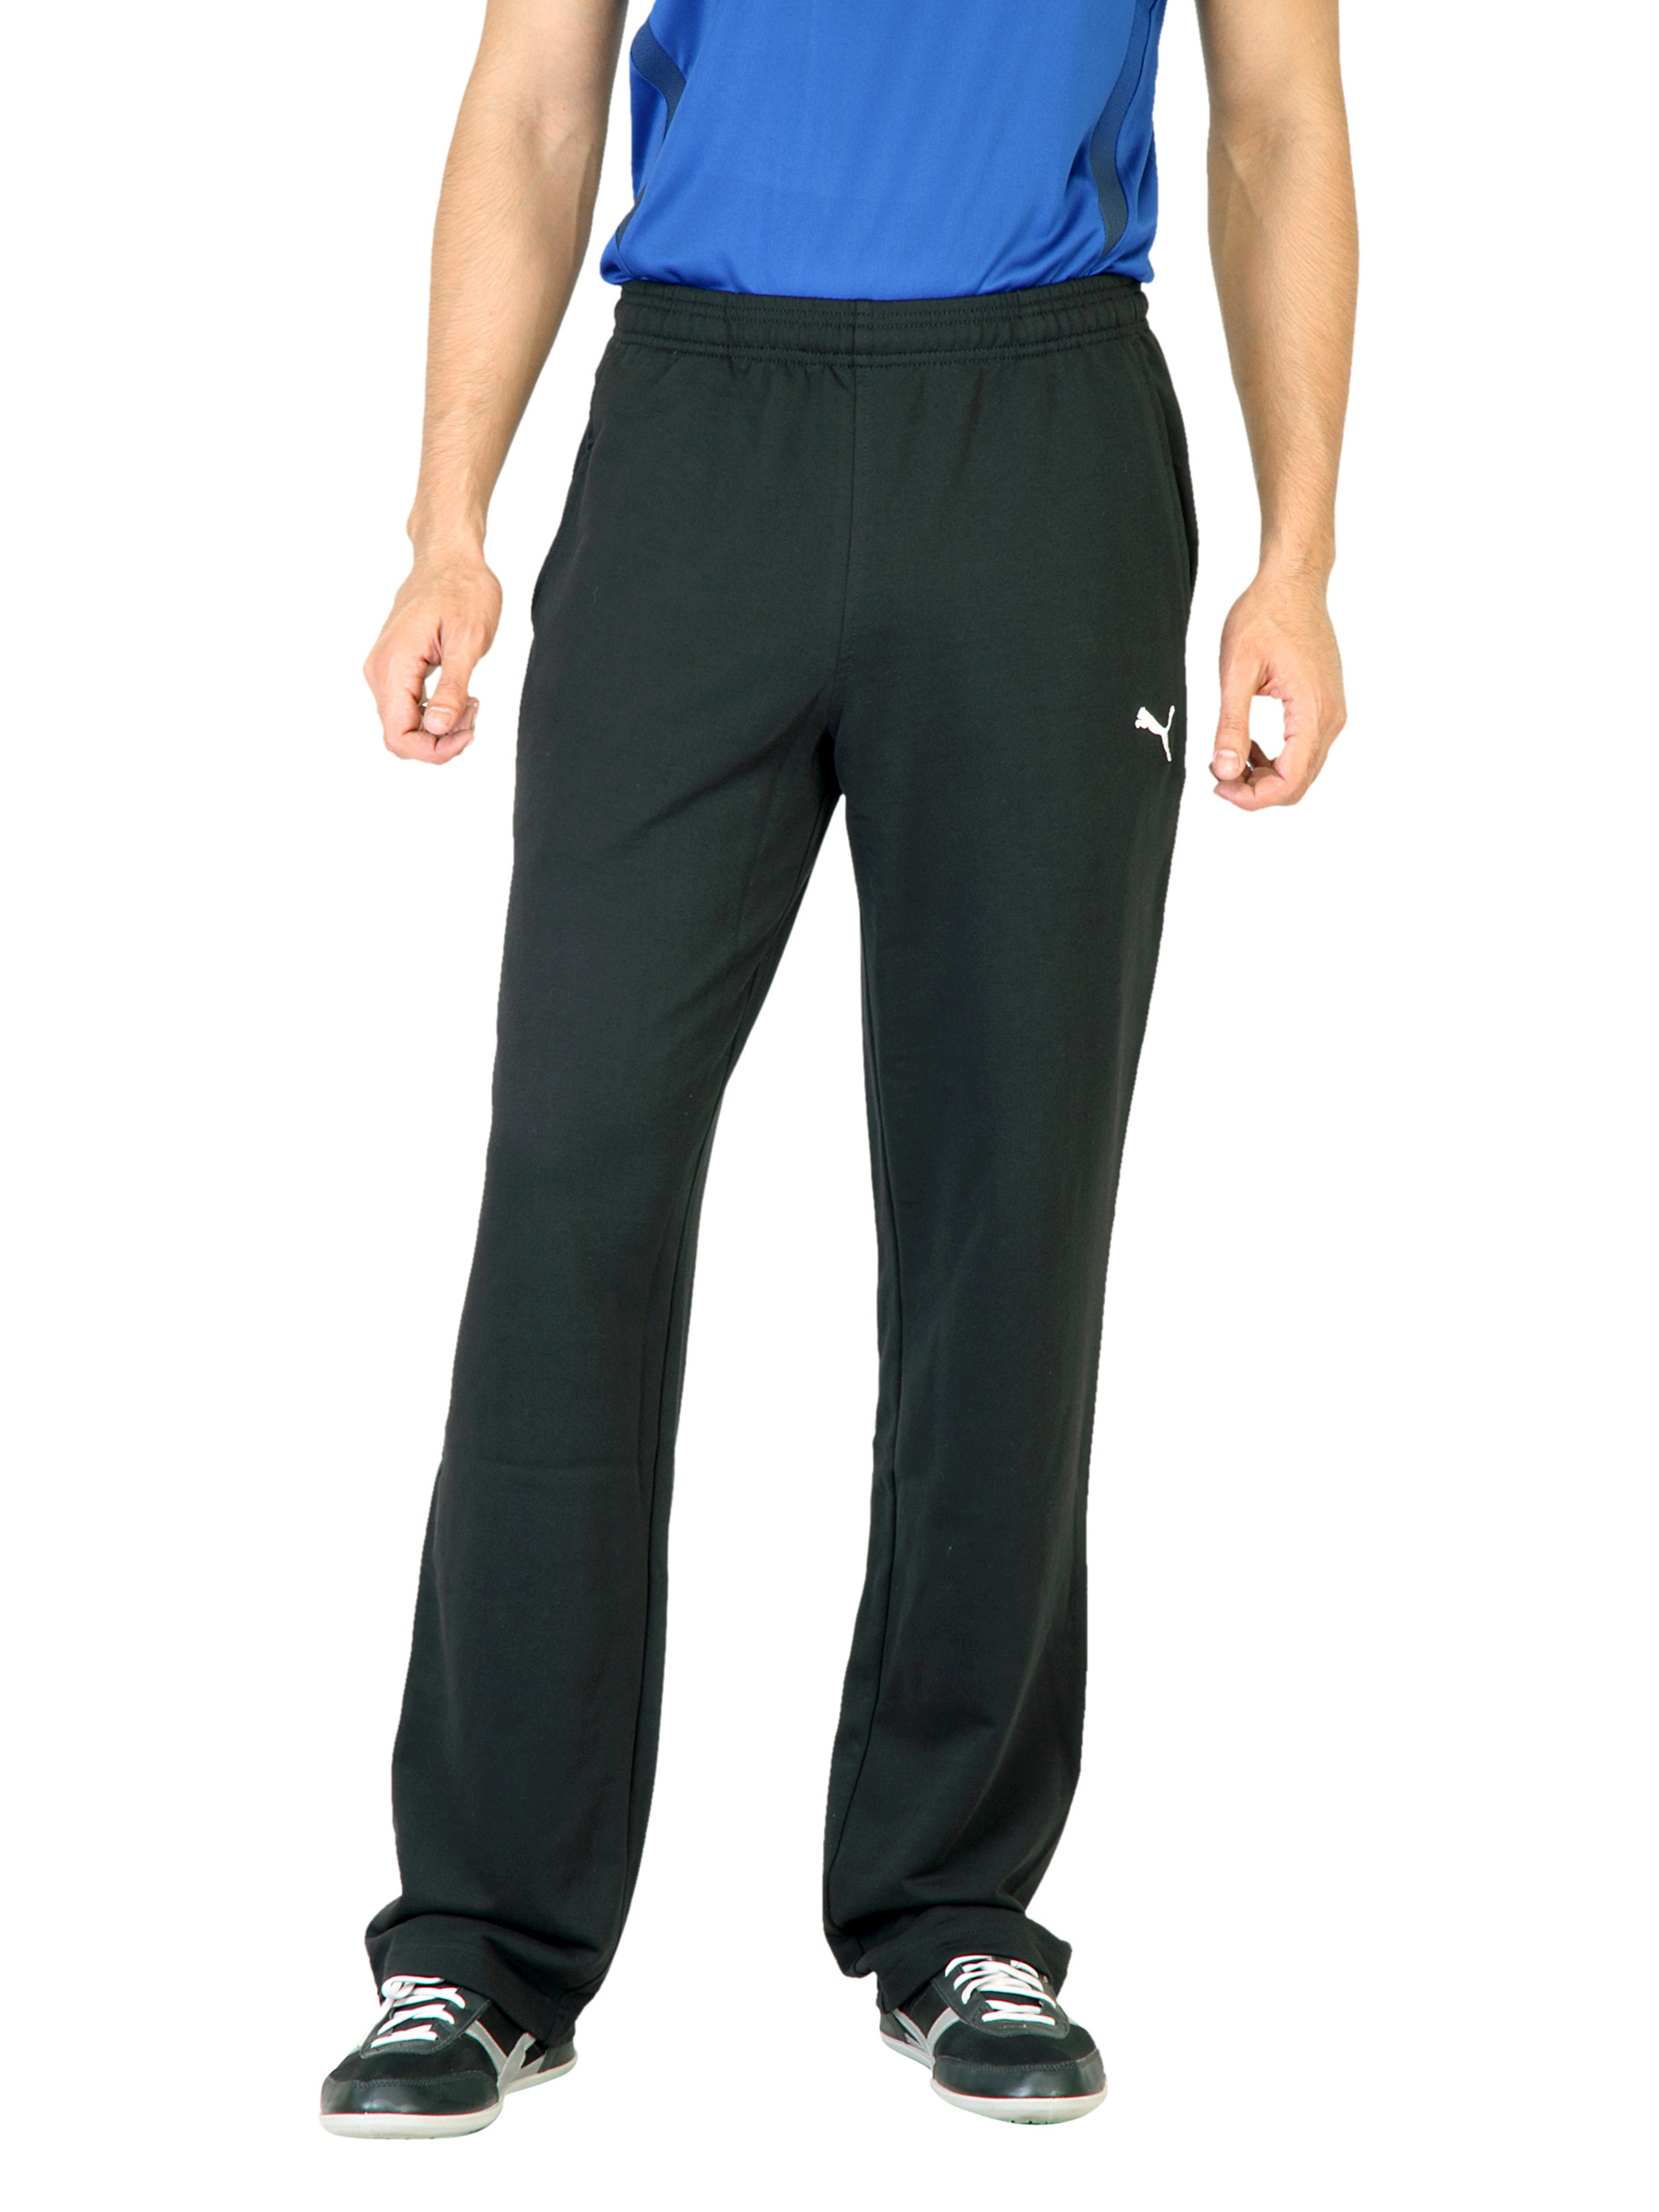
Puma Ess Sweat Pants Track Pant
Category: Apparel / Bottomwear / Track Pants
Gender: Men
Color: Black
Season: Fall 2011
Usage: Casual